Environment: real
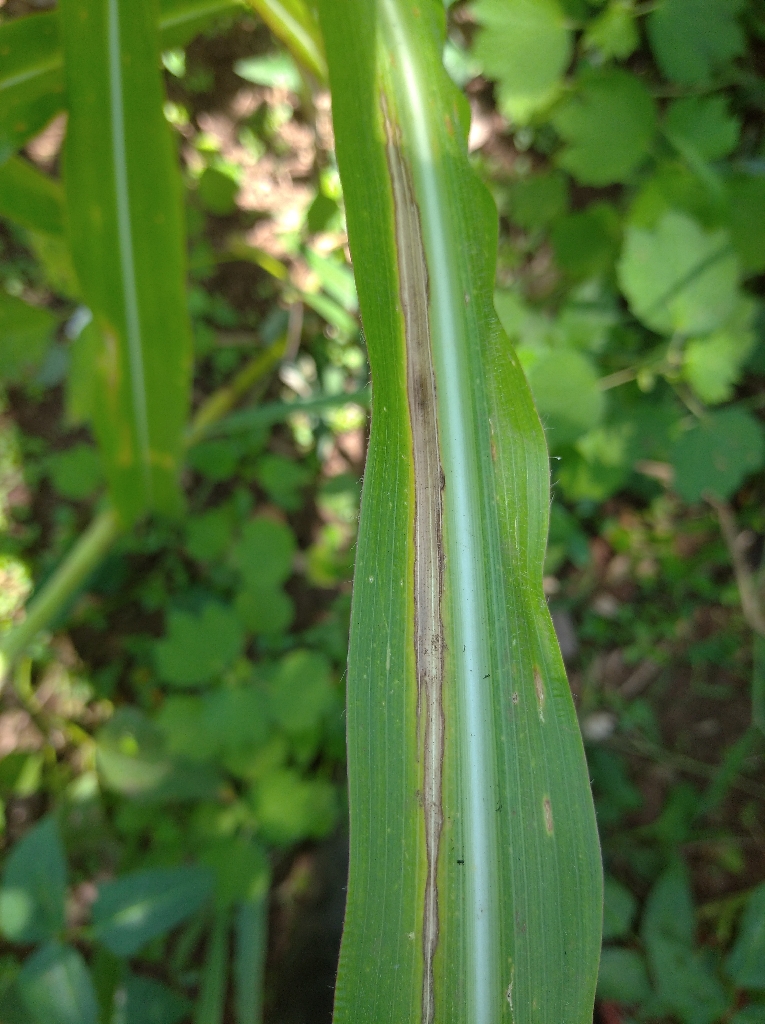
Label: northern_corn_leaf_blight